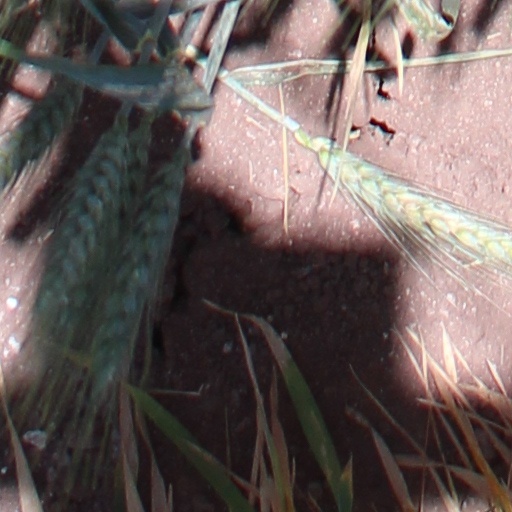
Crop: wheat